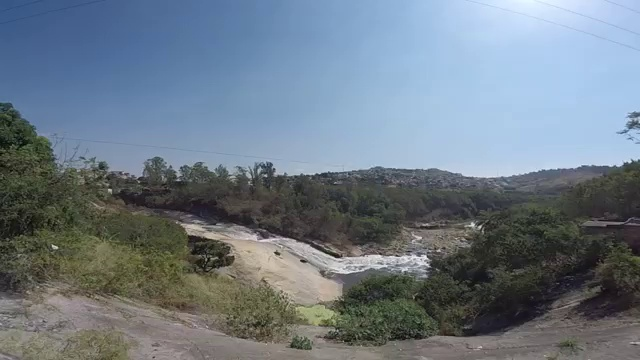
Fire: no
Smoke: no